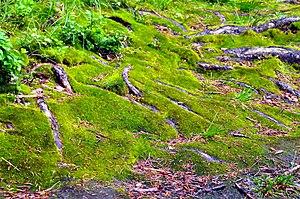
Moussière est un terme ancien qui, de même que mochère ou mussière, désigne un terrain couvert de mousse.